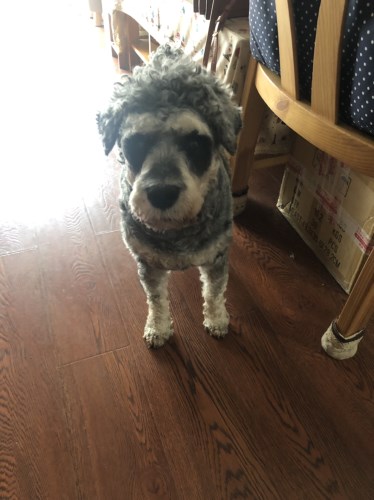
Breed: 2342-n000102-miniature_schnauzer